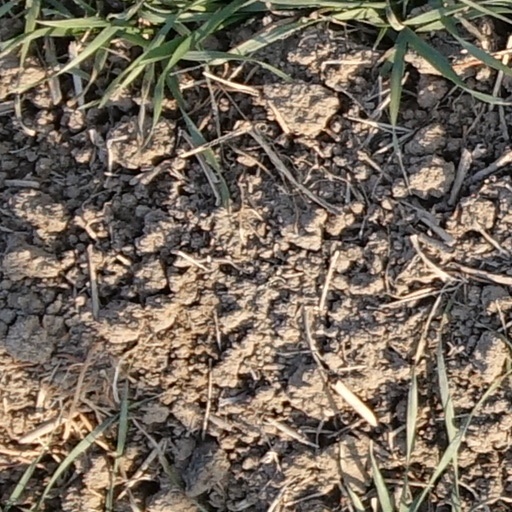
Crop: wheat